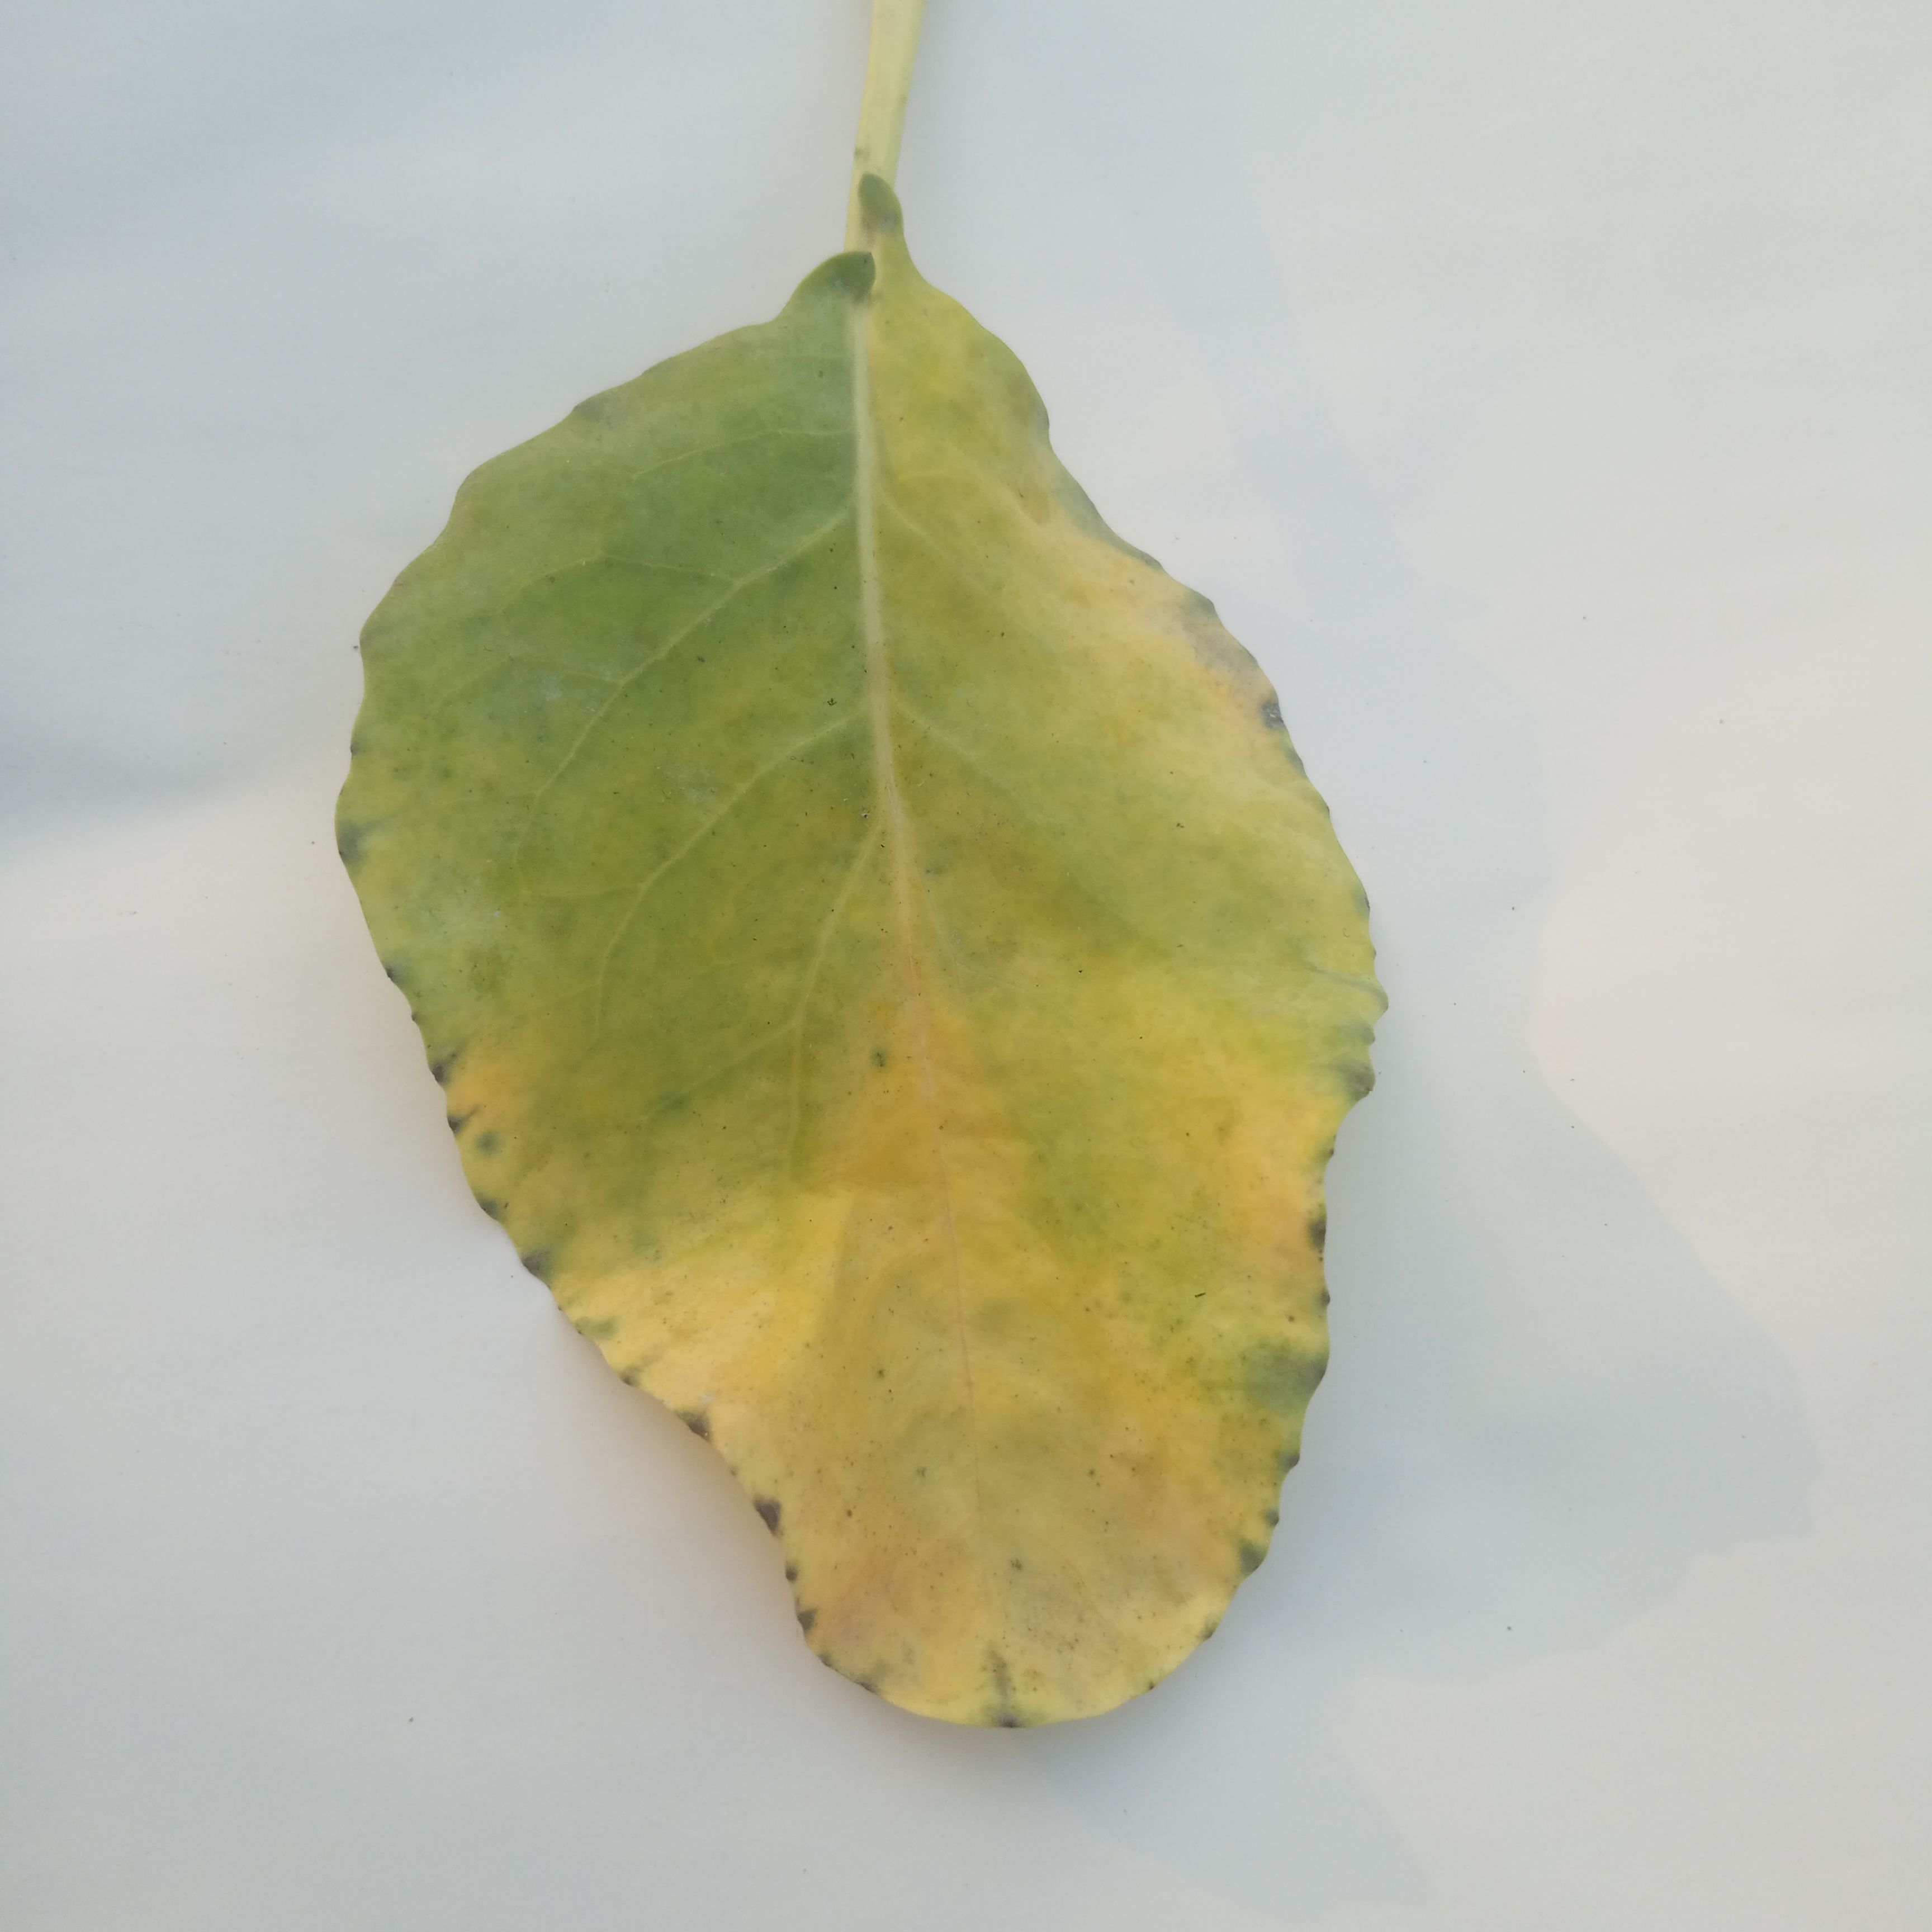
Label: Black Rot